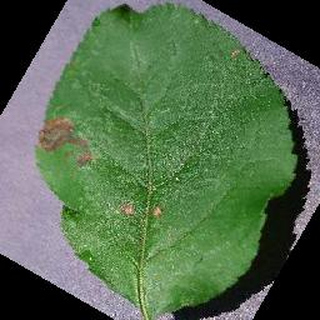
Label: apple_black_rot